Chumpol Silpa-archa

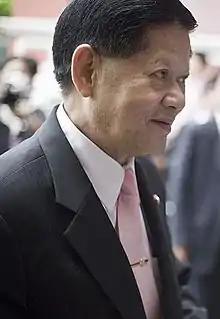
Chumpol Silpa-archa in 2009

Chumpol Silpa-archa (6 June 1940 – 21 January 2013) was a Thai politician who served in the government of Thailand as Minister of Tourism and Sports from 2008 to 2013; he was also Deputy Prime Minister from 2011 to 2013. Beginning in January 2009, he was the president of the Chartthaipattana Party. He was the younger brother of Prime Minister Banharn Silpa-archa.